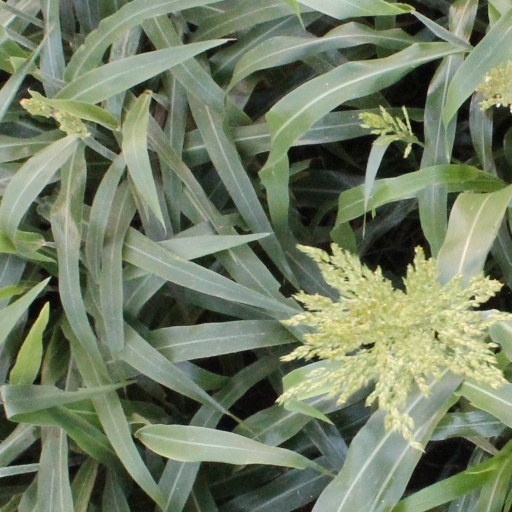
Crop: sorghum